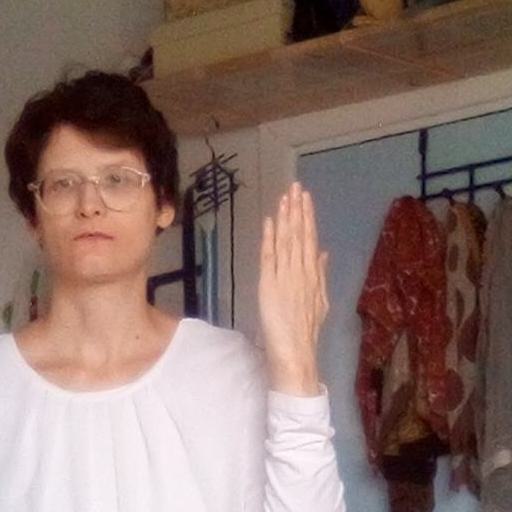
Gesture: stop_inverted